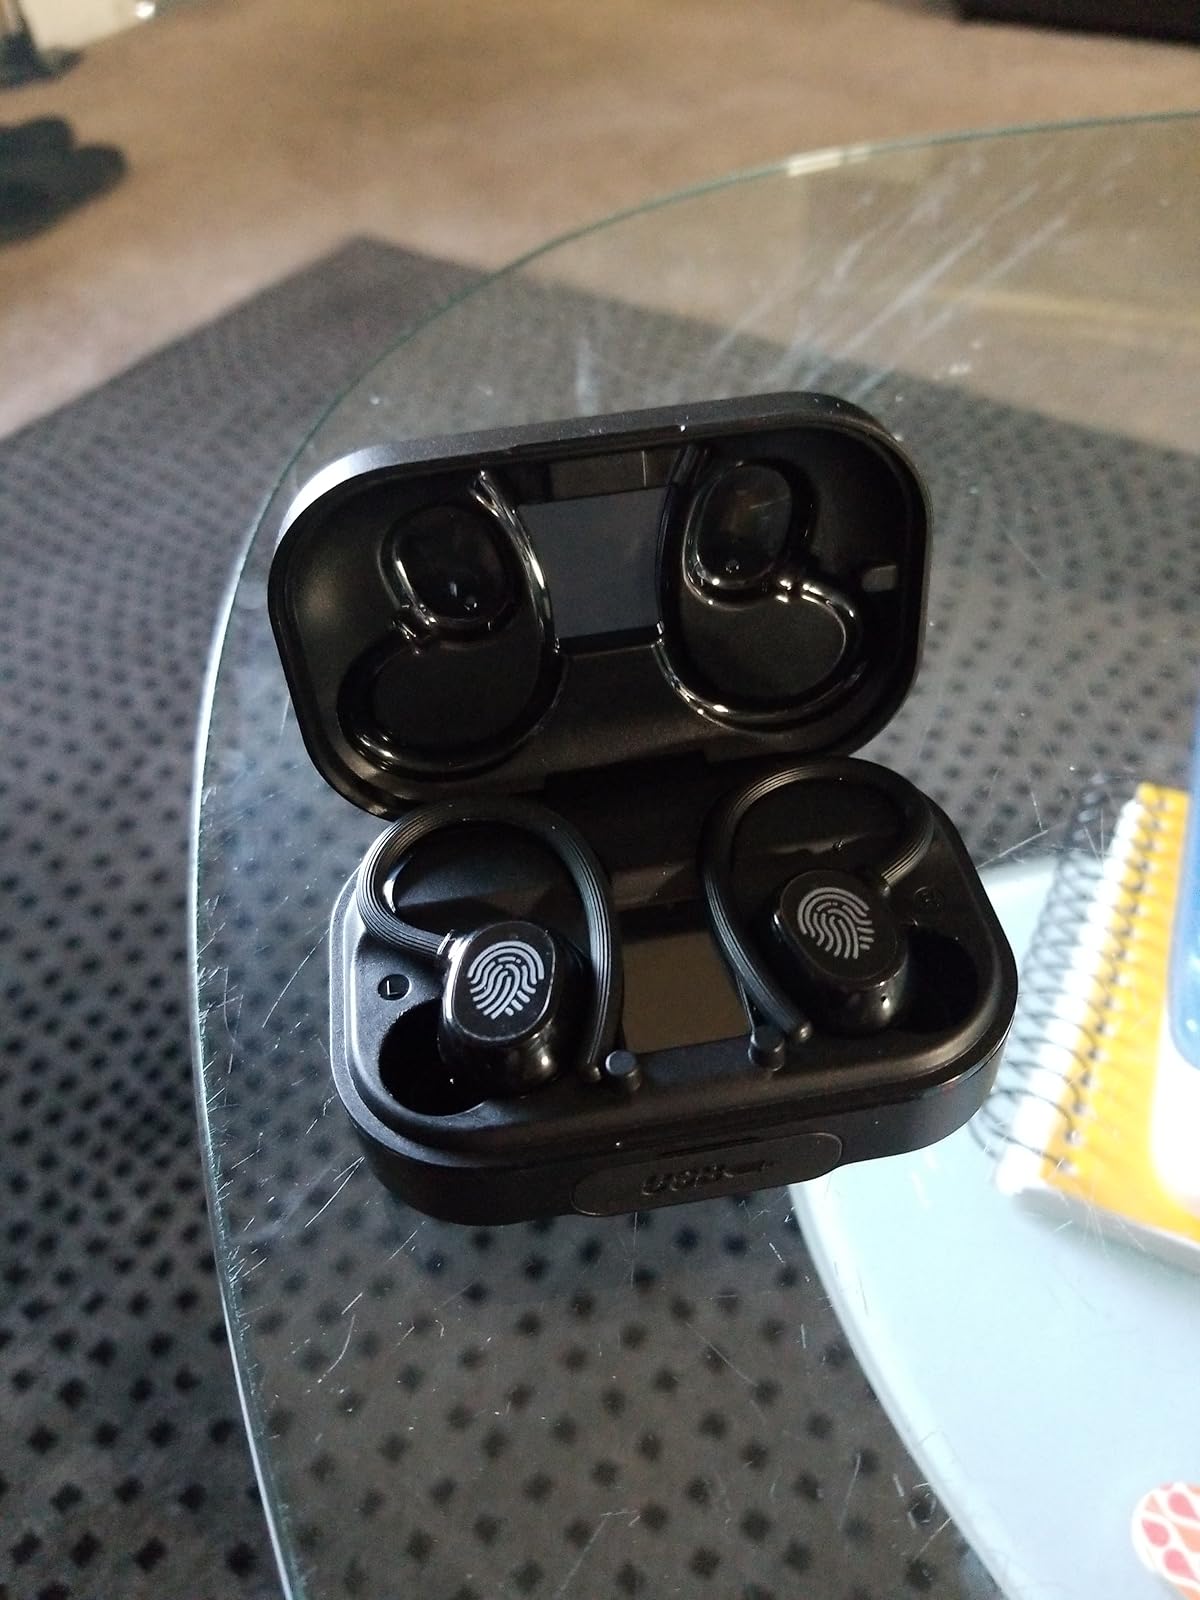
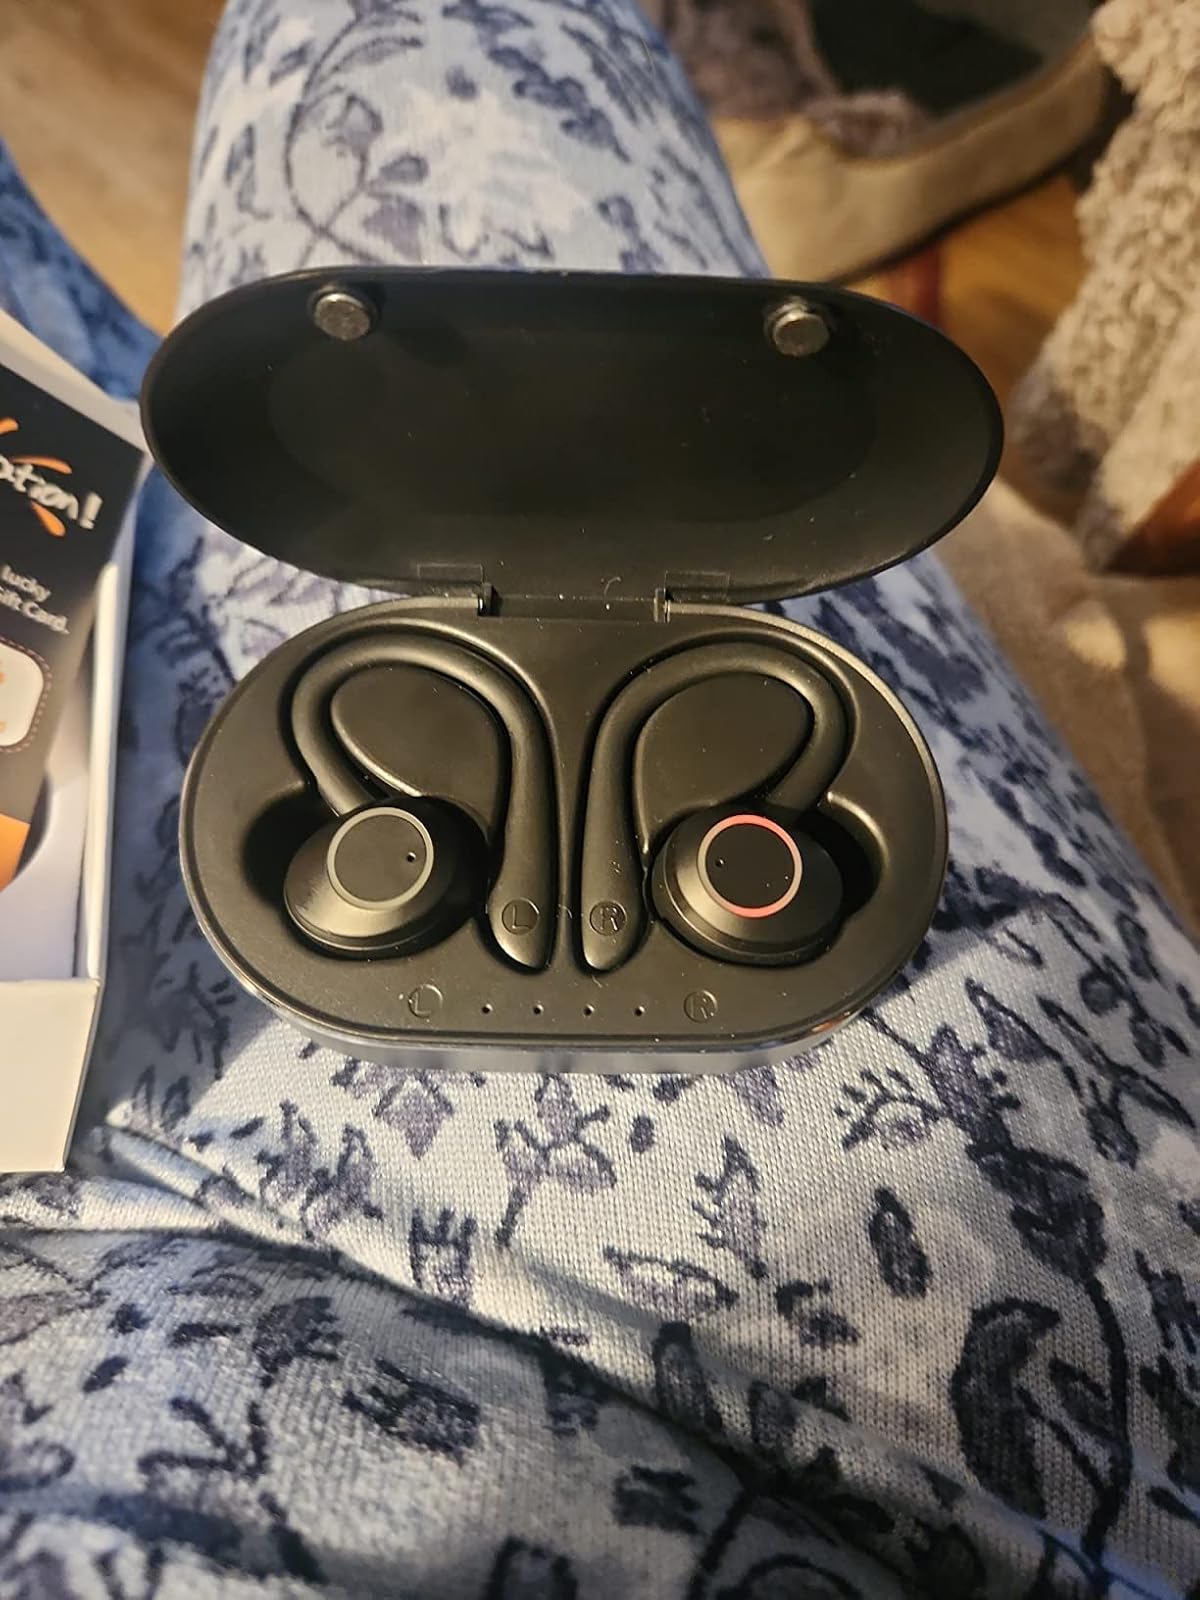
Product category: earbuds
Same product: no